Ulrike von Levetzow

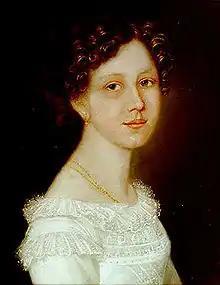
1821 portrait

Theodore Ulrike Sophie von Levetzow, known as Baroness Ulrike von Levetzow (4 February 1804 in Leipzig – 13 November 1899 in Třebívlice) was a friend and the last love of Johann Wolfgang von Goethe.